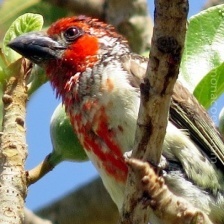
Species: D-ARNAUDS BARBET
Scientific name: TRACHYPHONUS DARNAUDII